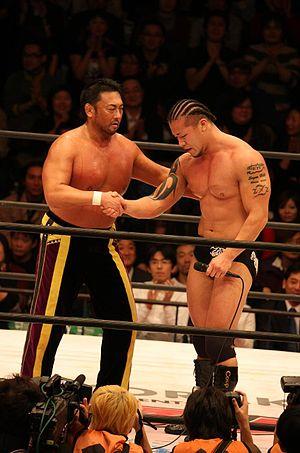
Kensho Obayashi, est un catcheur japonais. Il travaille actuellement à la All Japan Pro Wrestling.
Toshiaki Kawada, né le 8 décembre 1963, est un catcheur japonais ayant travaillé à l'All Japan Pro Wrestling.